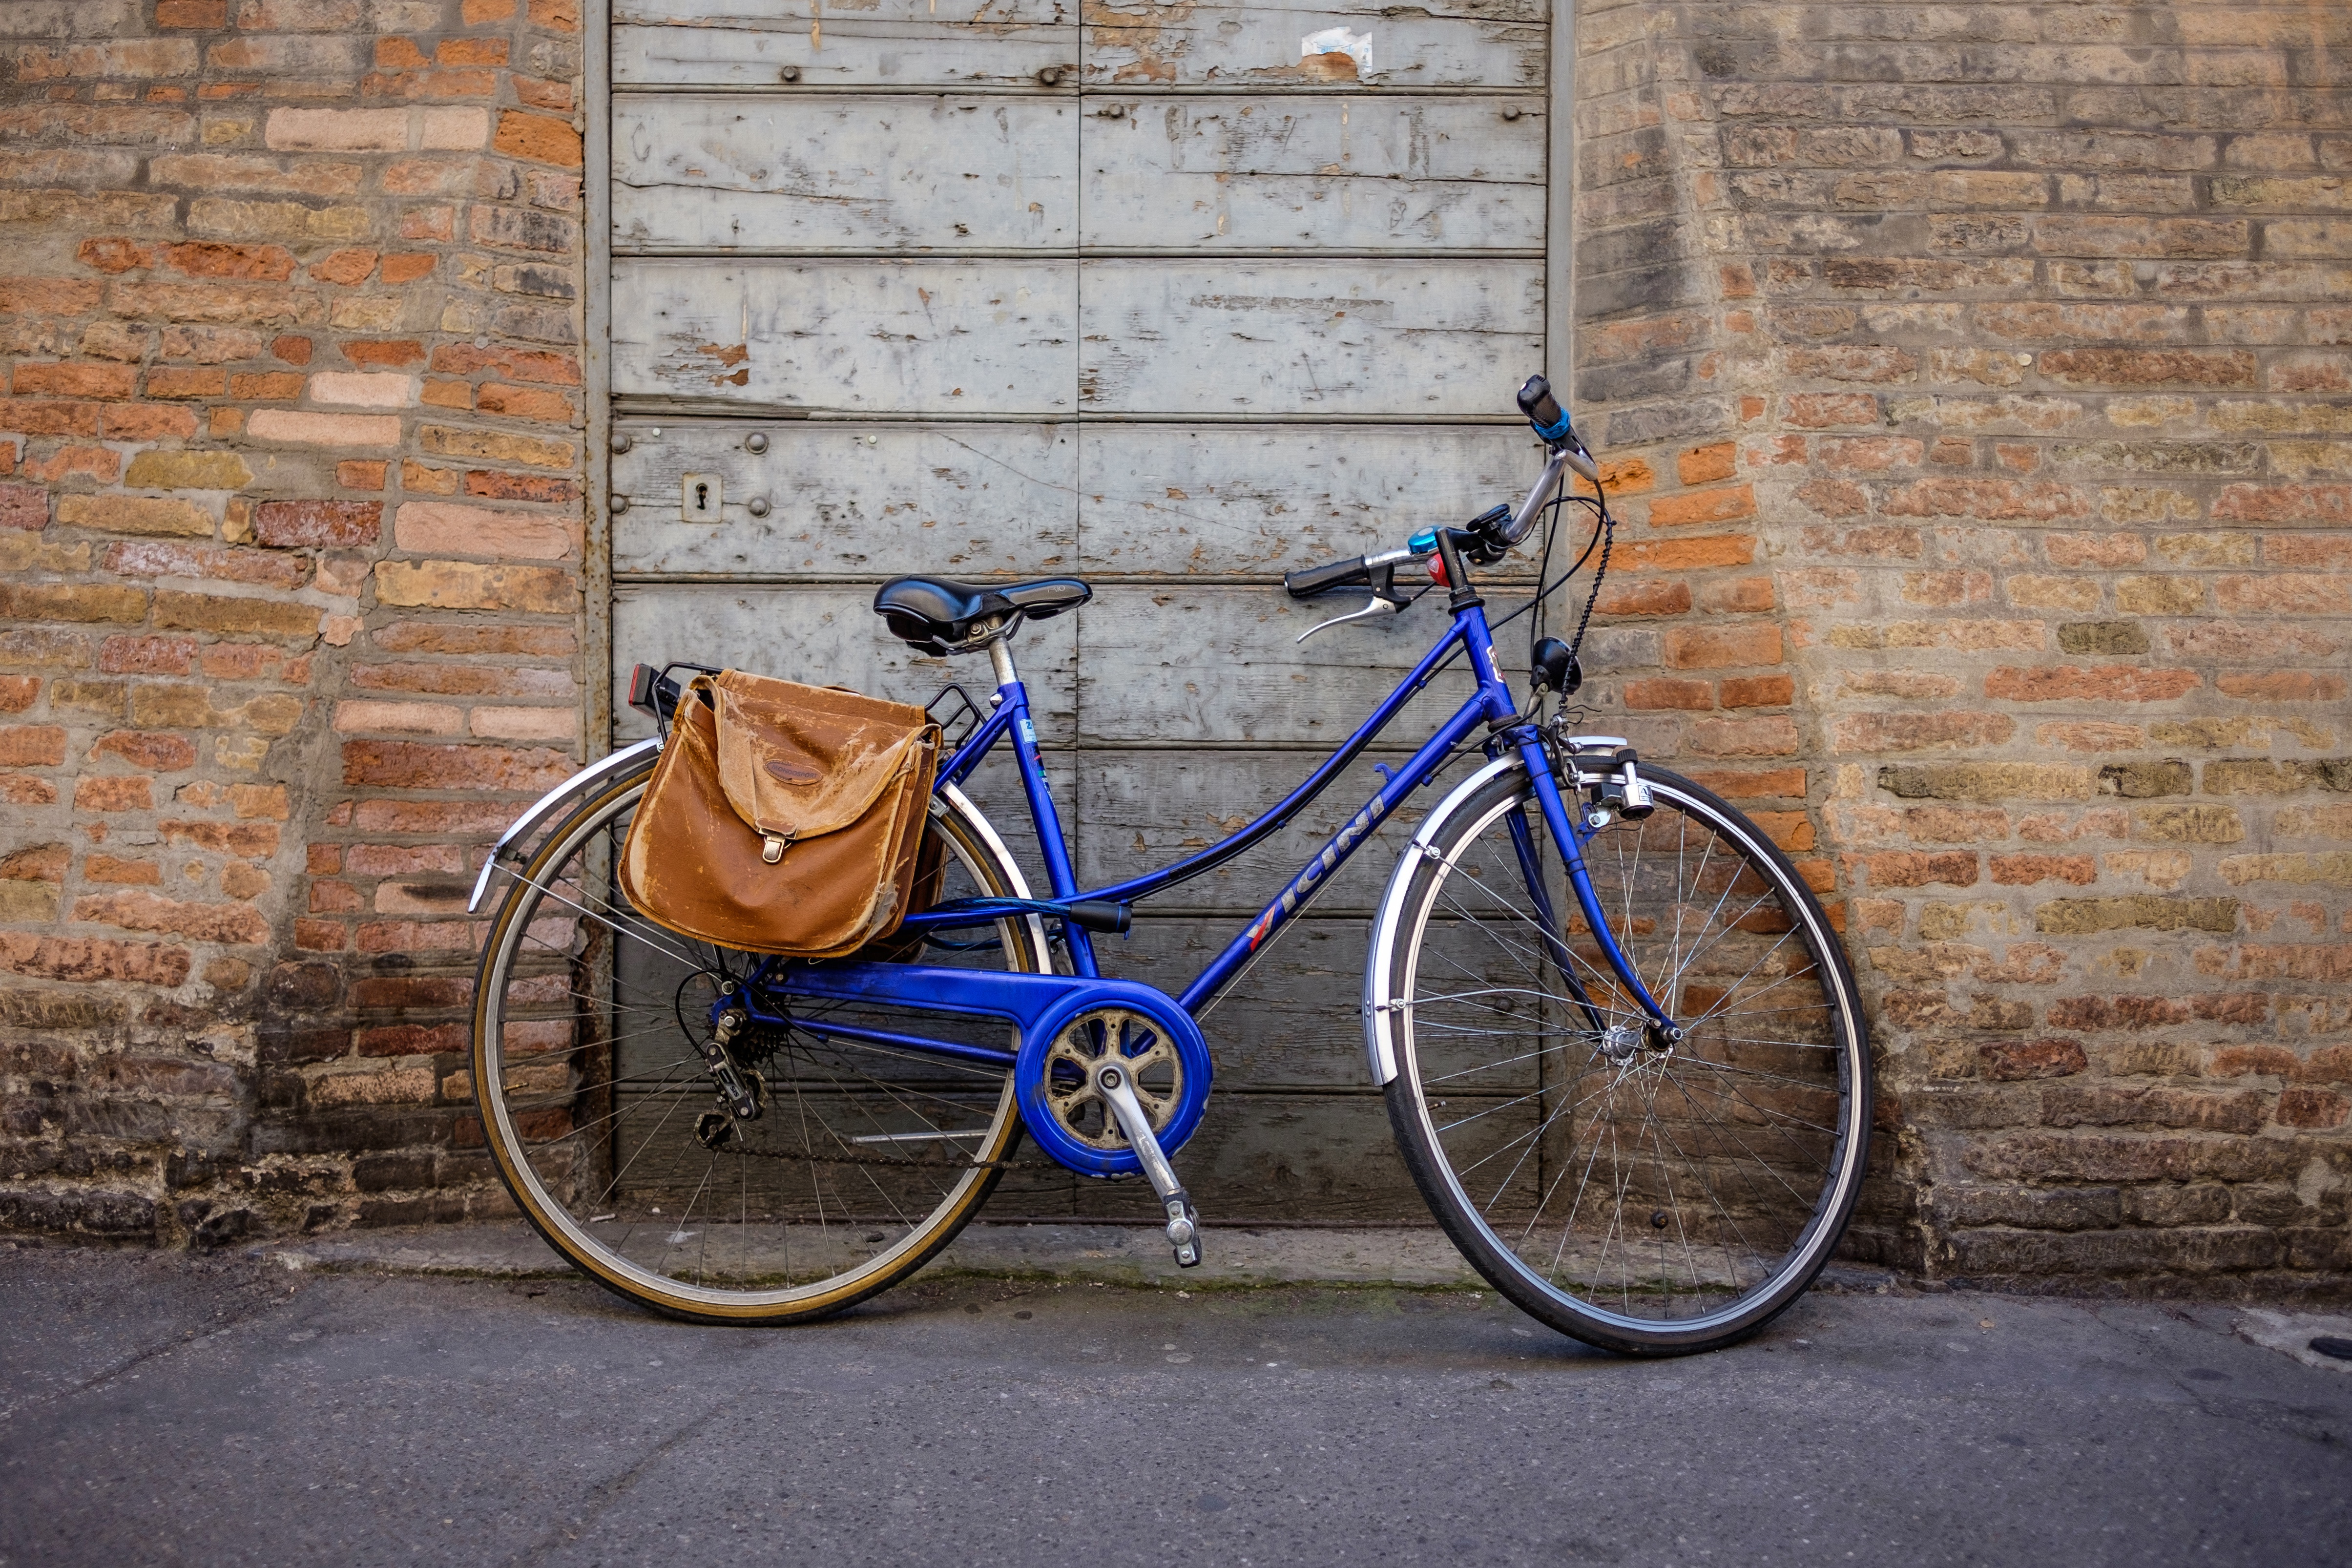
outdoor, road, sport, leather, street, vintage, wheel, retro, town, old, bicycle, bike, city, urban, wall, travel, transportation, transport, vehicle, bag, blue, lifestyle, brick, modern, cycle, sports equipment, pedal, cycling, parked, biking, lone, style, fix, stylish, fixed, land vehicle, road bicycle, racing bicycle